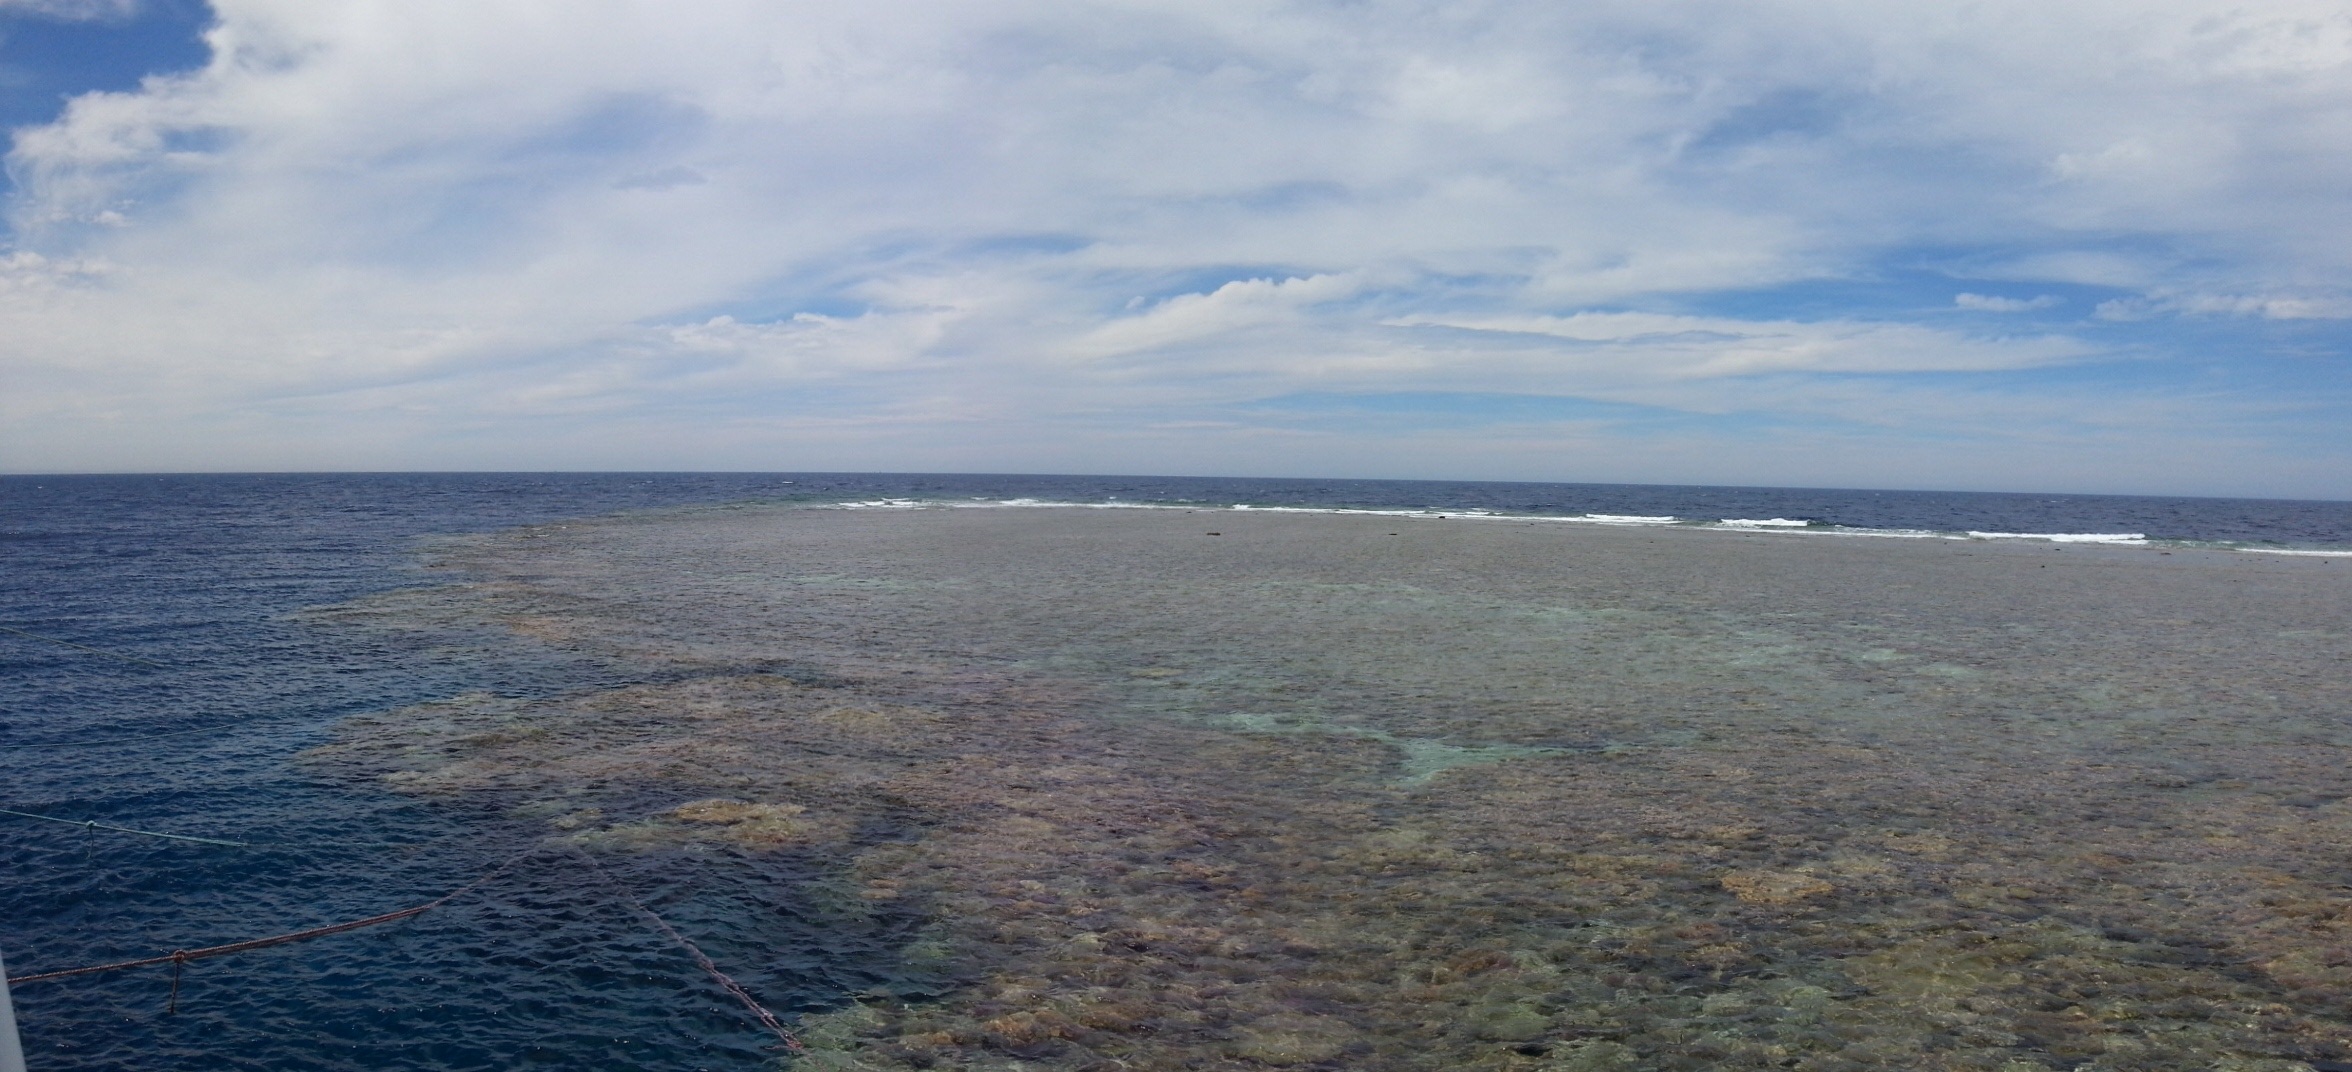
sea, coast, ocean, horizon, cloud, shore, diving, bay, terrain, coral, reef, loch, cape